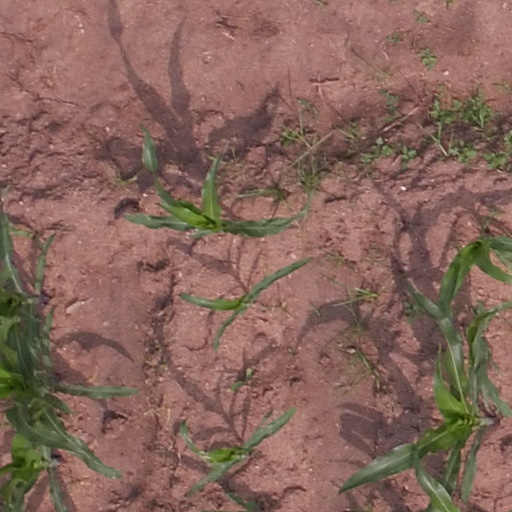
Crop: maize; corn